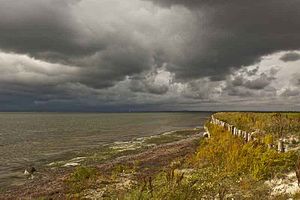
Egholm (Limfjorden) / Galleri
Dæmning på sydvest-kysten af den danske ø Egholm
Egholm er en mindre ø i den østlige del af Limfjorden umiddelbart vest for Aalborg og Nørresundby. Øen er ca. 6 km² og har 49 beboere. Tidligere arbejdede de fleste beboere i landbruget, men i dag er mange pendlere. Egholm er forbundet med Aalborg via en færgeforbindelse med en overfartstid på ca. 5 minutter. Øen indgår i Vesterkær Sogn i Aalborg Kommune.